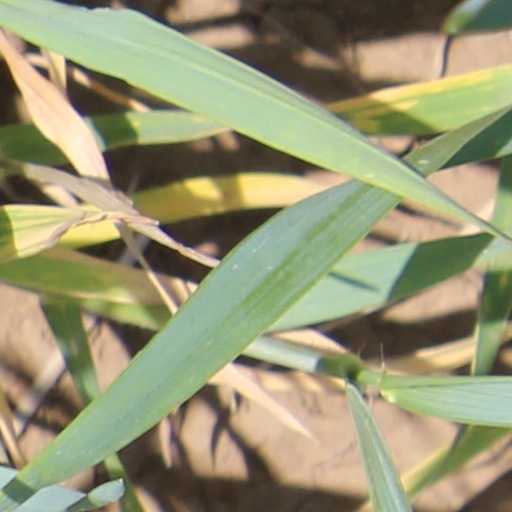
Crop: wheat